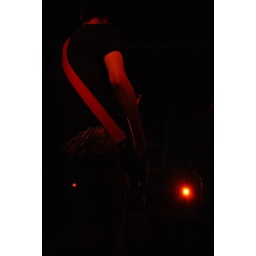
Guitarist at Square one video premier at club Diesel on carson street in the SOUTHSIDE of PITTSBURGH.